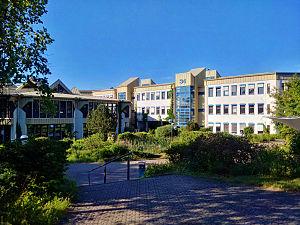
L'université technique de Kaiserslautern a été fondée en 1970. Elle est, en 2019, la seule université technique en Rhénanie-Palatinat spécialisée dans les techniques des sciences de la nature.